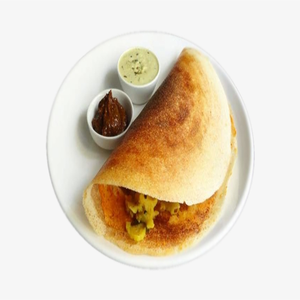
Dish: dosa